Hitomi Nabatame

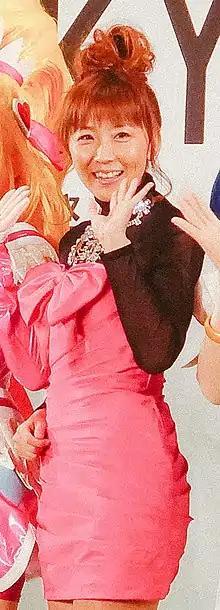
Nabatame at the 26th Tokyo International Film Festival on October 17, 2013

is a Japanese actress and singer who is affiliated with Ken Production. She sang the opening themes for "Nogizaka Haruka no Himitsu" under the name "Miran Himemiya and Chocolate Rockers".